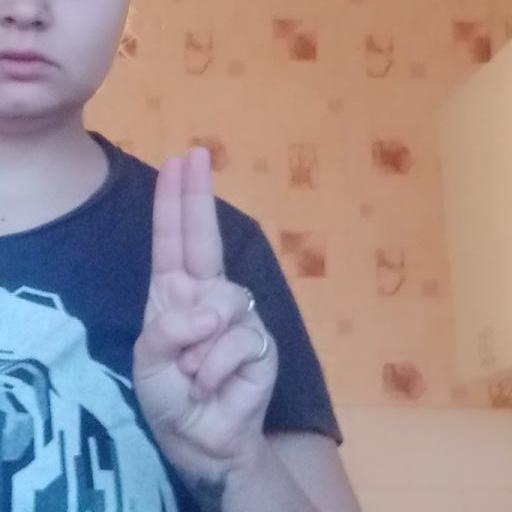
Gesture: two_up